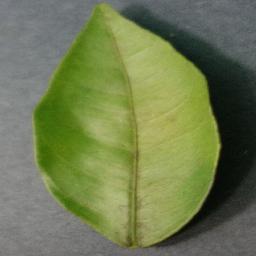
Label: Orange___Haunglongbing_(Citrus_greening)